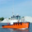
Label: ship